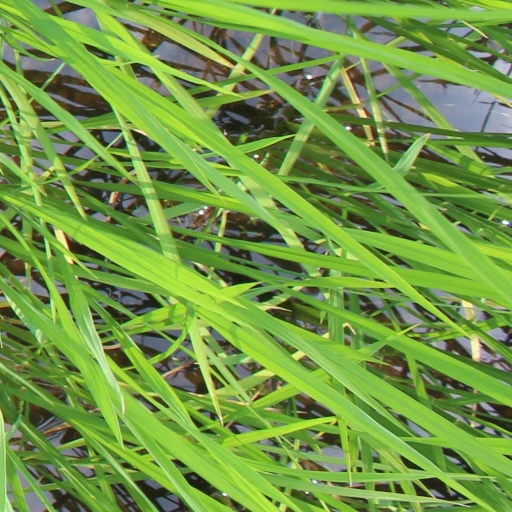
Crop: rice